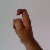
The image shows a hand gesture representing the letter 'X' in Indian Sign Language.